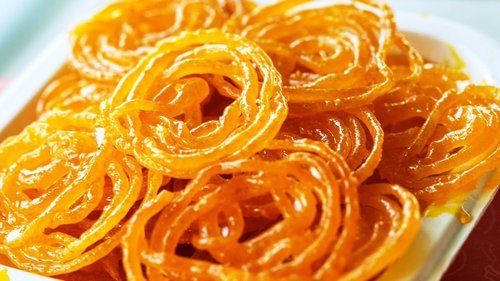
Dish: jalebi